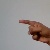
The image shows a hand gesture representing the letter 'G' in Indian Sign Language.